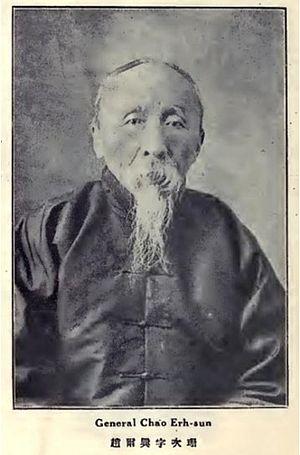
Zhao Erxun, ou Chao Erh-sun, est un historien et politicien mandchou et le frère de Zhao Erfeng. Ils sont tous deux issus d'une famille de Tieling, dans la province du Fengtian. Il fut gouverneur du Hubei et du Sichuan et vice-roi et gouverneur du Fengtian. Il faisait partie de la bannière bleue, han, des Huit Bannières.